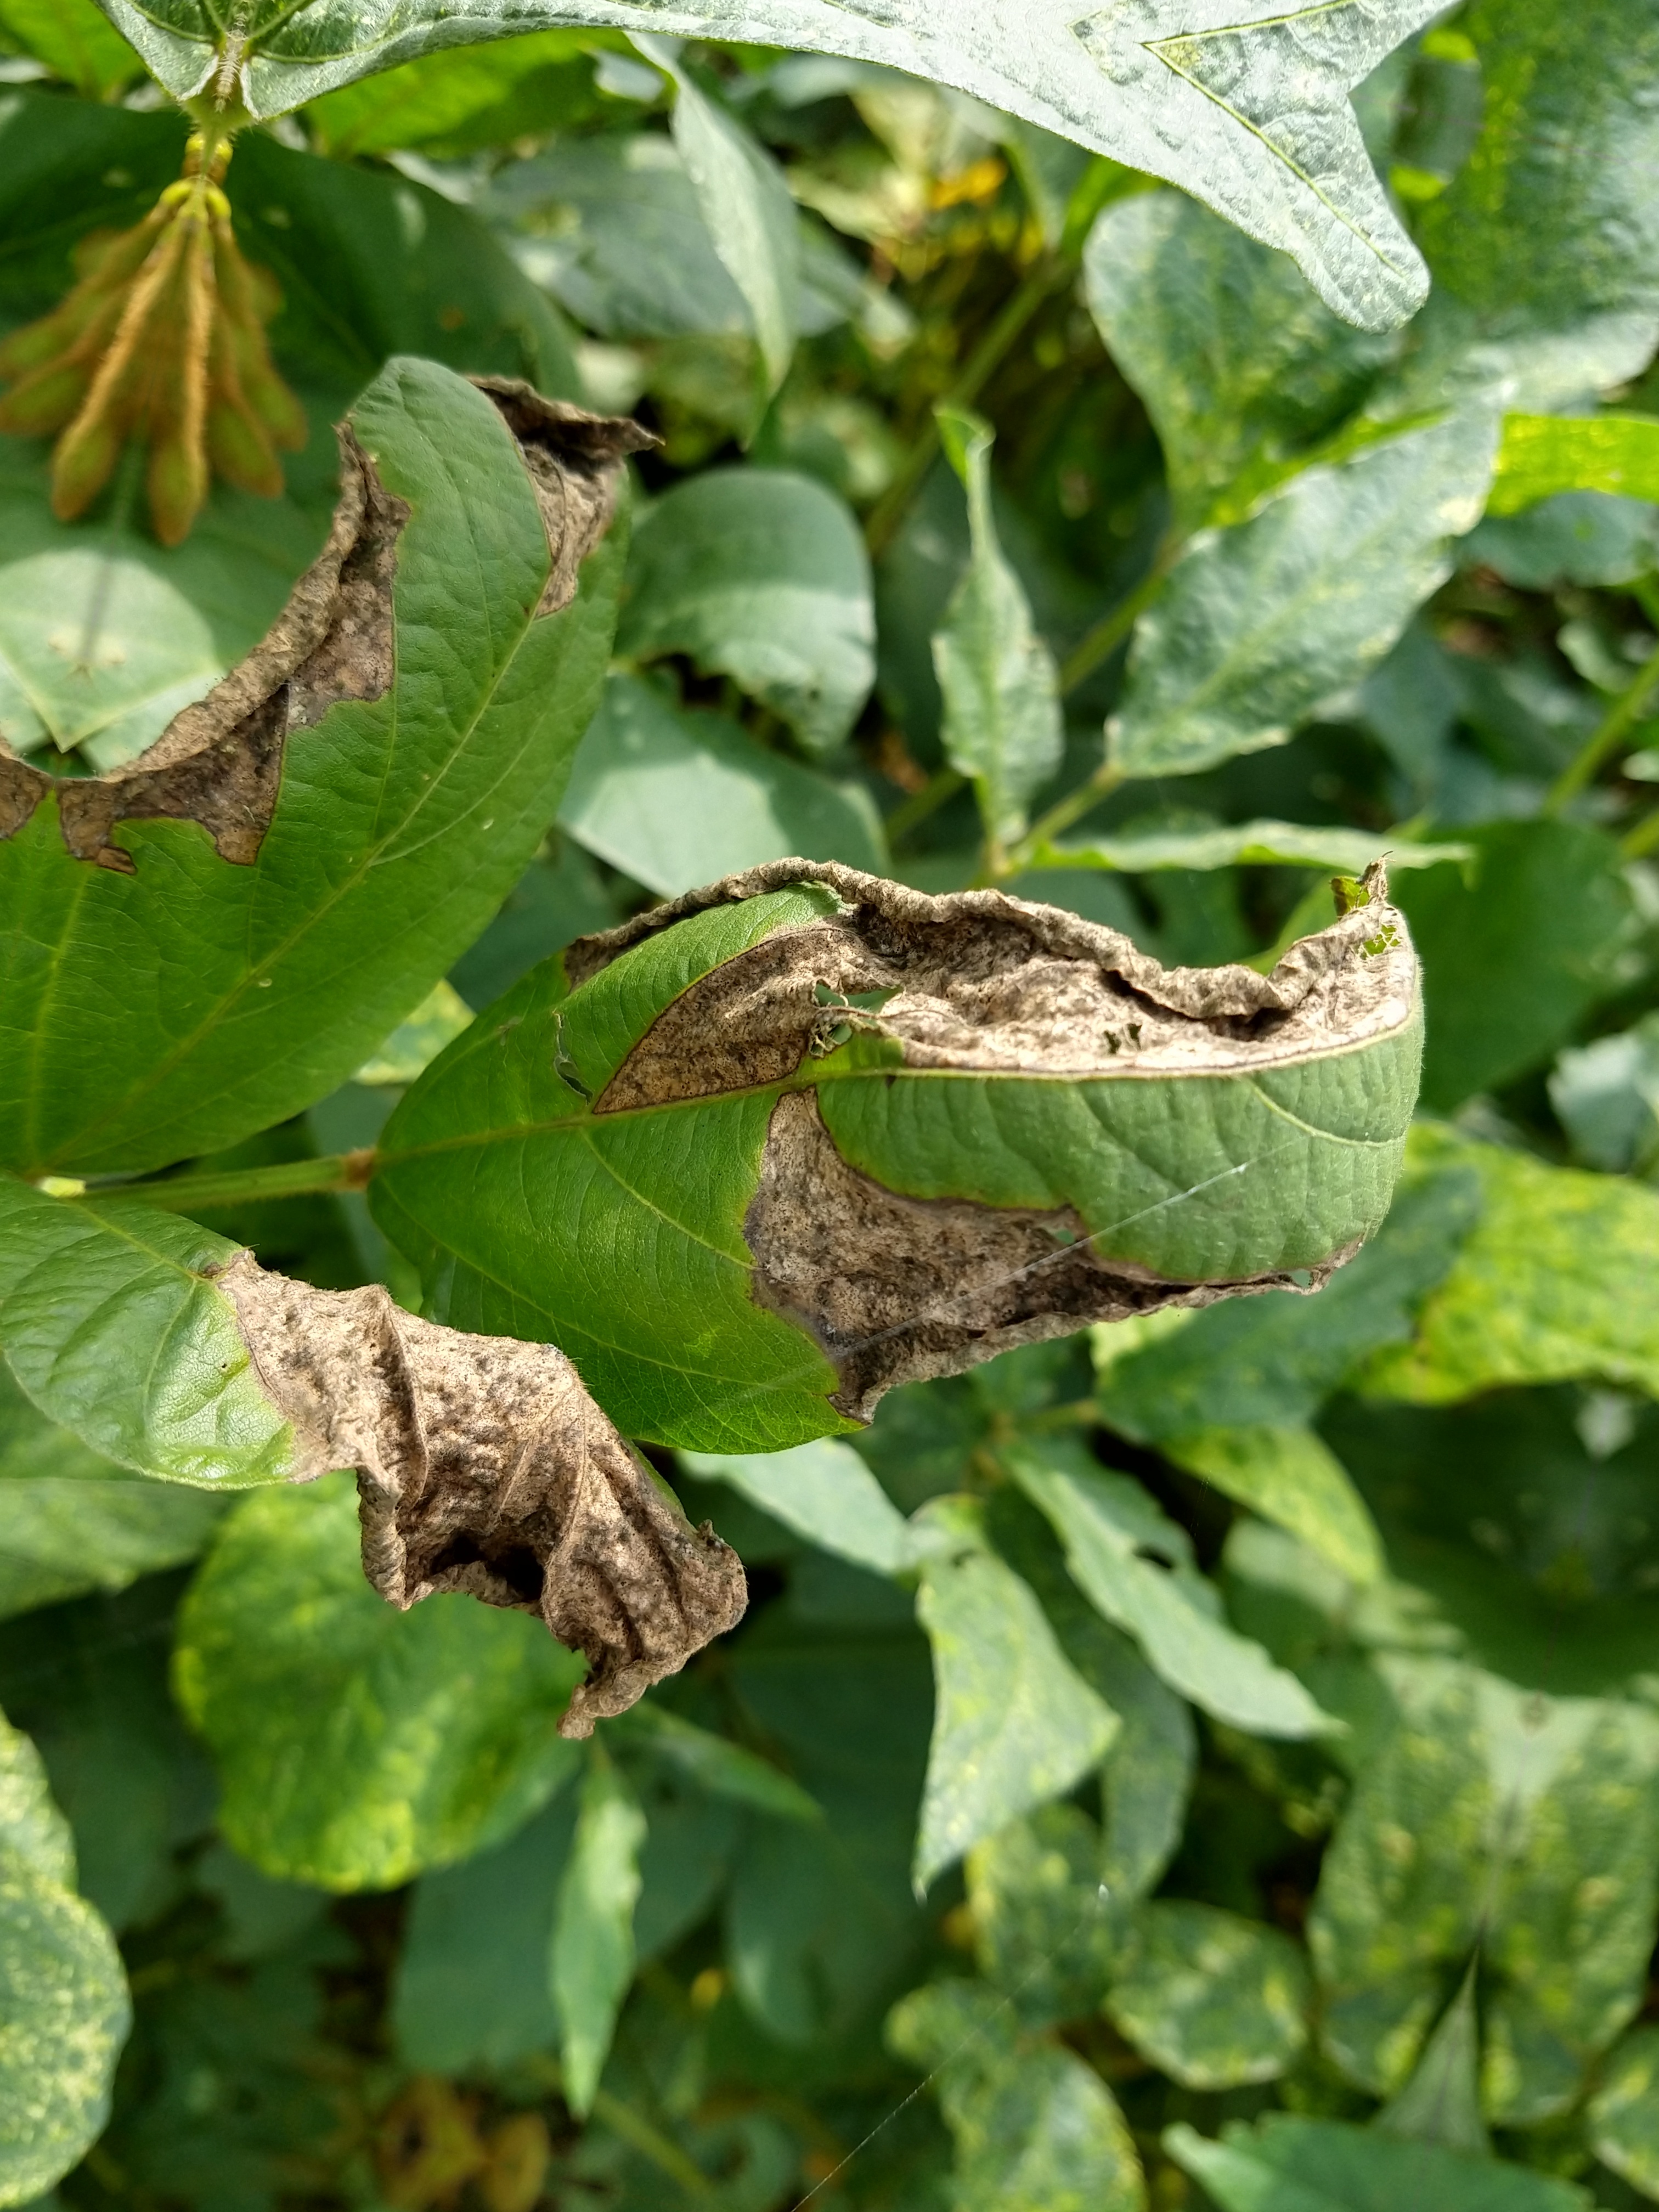
Label: Disease